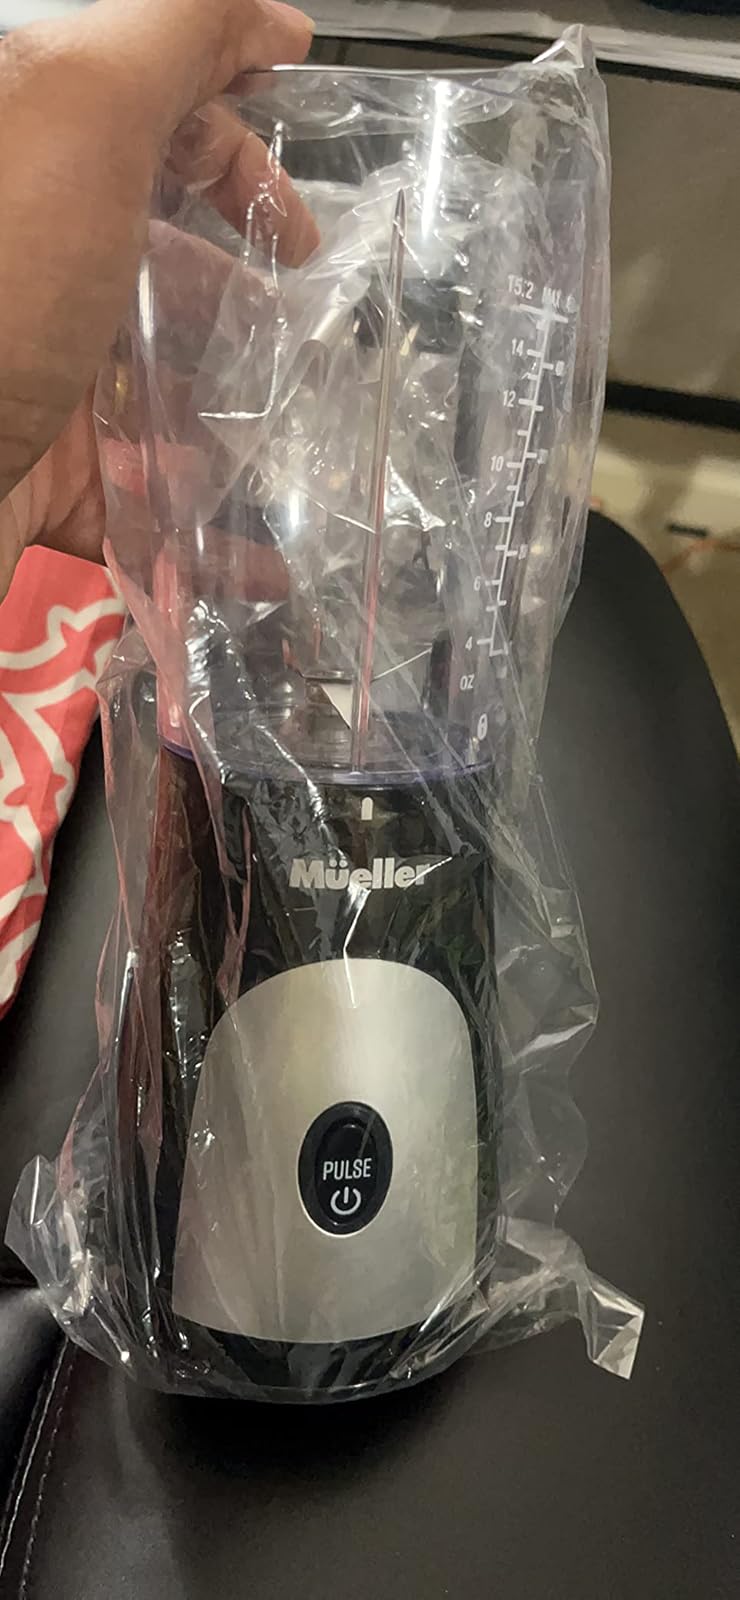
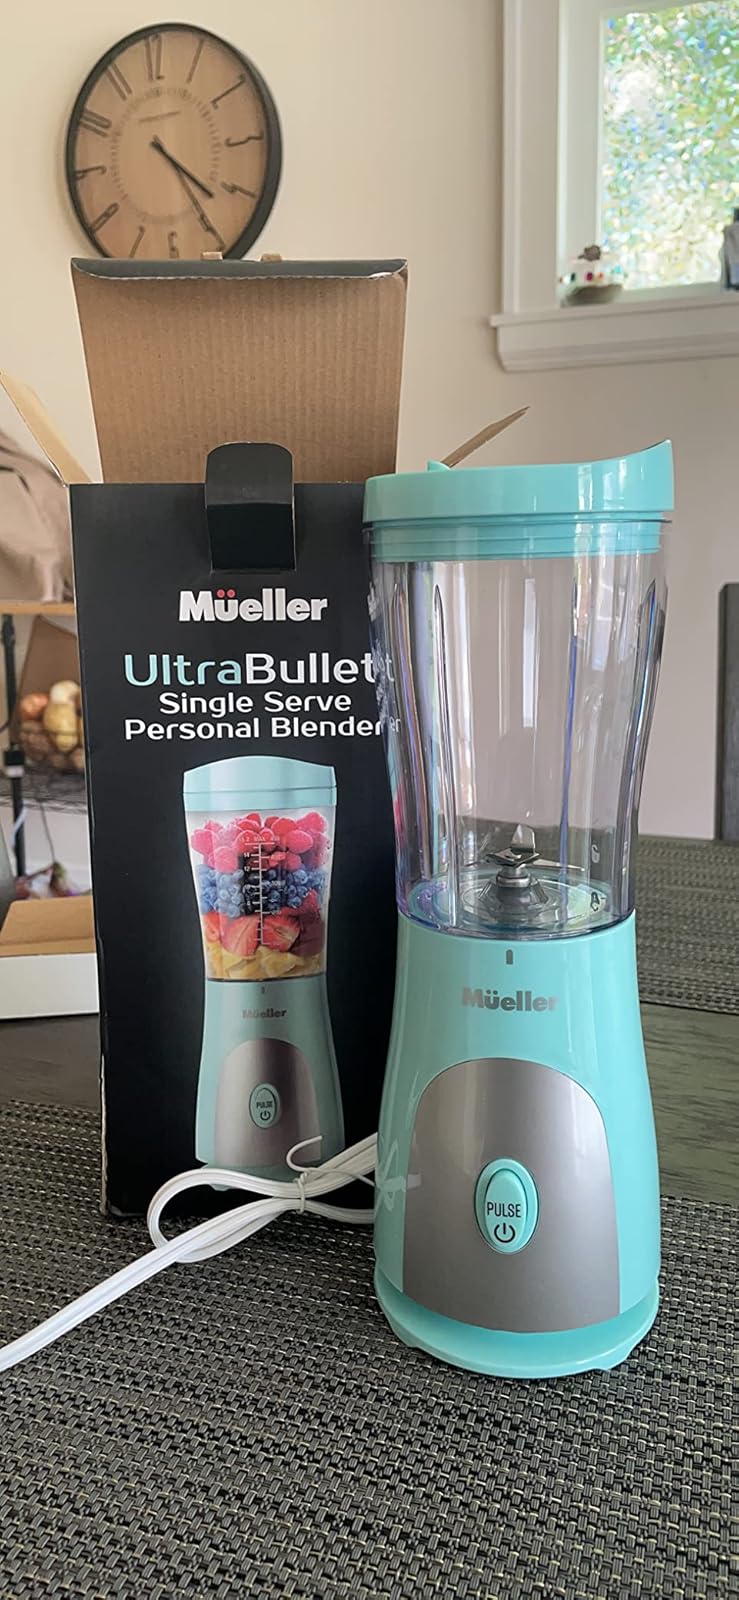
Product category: items_blender
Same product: no